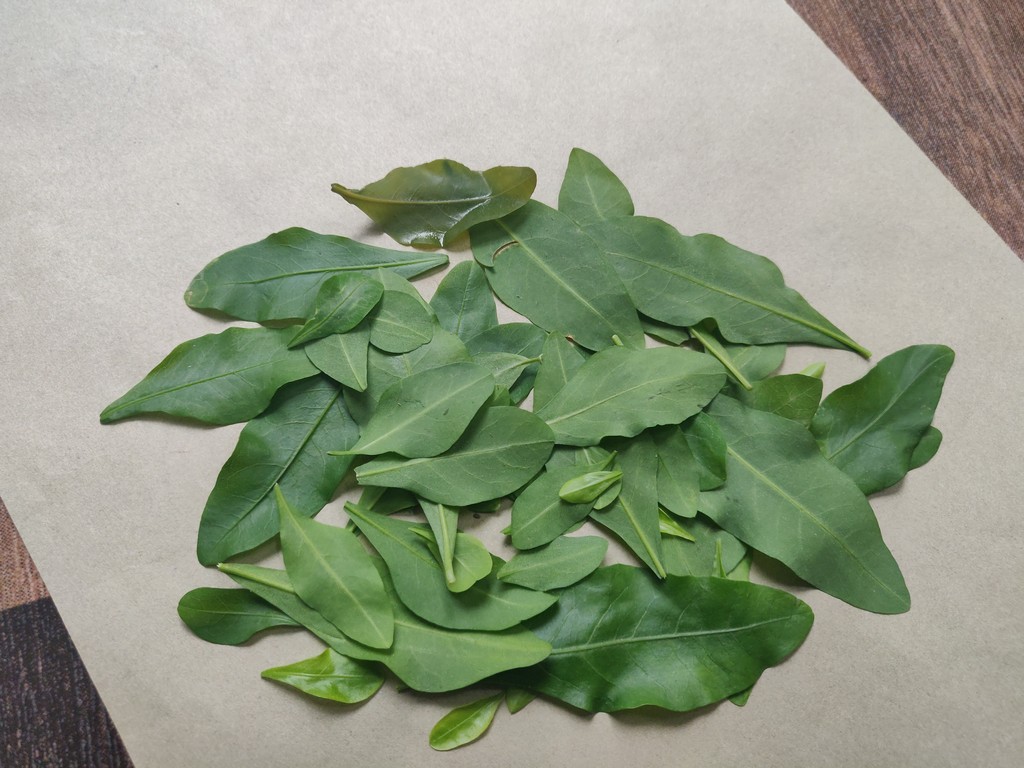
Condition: Healthy
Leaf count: multiple
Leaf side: unknown